Jordana Brewster

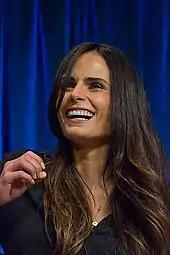
Brewster at the PaleyFest 2013 forum on the TV show Dallas

In 2002, "Stuff" magazine named her the 96th hottest woman in their "102 Sexiest Women in the World". In 2005, "Maxim" magazine named her the 54th sexiest woman in the world in their annual Hot 100, while in 2006, "Maxim" placed her at No. 59. In 2009, she was ranked No. 9 on "Maxim"'s Hot 100 and, to coincide with the release of "Fast and Furious", a photographic spread of Brewster in a range of black lingerie in their May 2009 edition ("Life in the Fast Lane"). In 2011, "Maxim "placed Brewster at No.11 in their Hot 100.